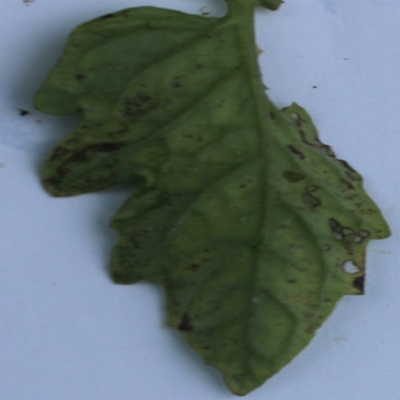
Crop: Tomato
Condition: septoria leaf spot